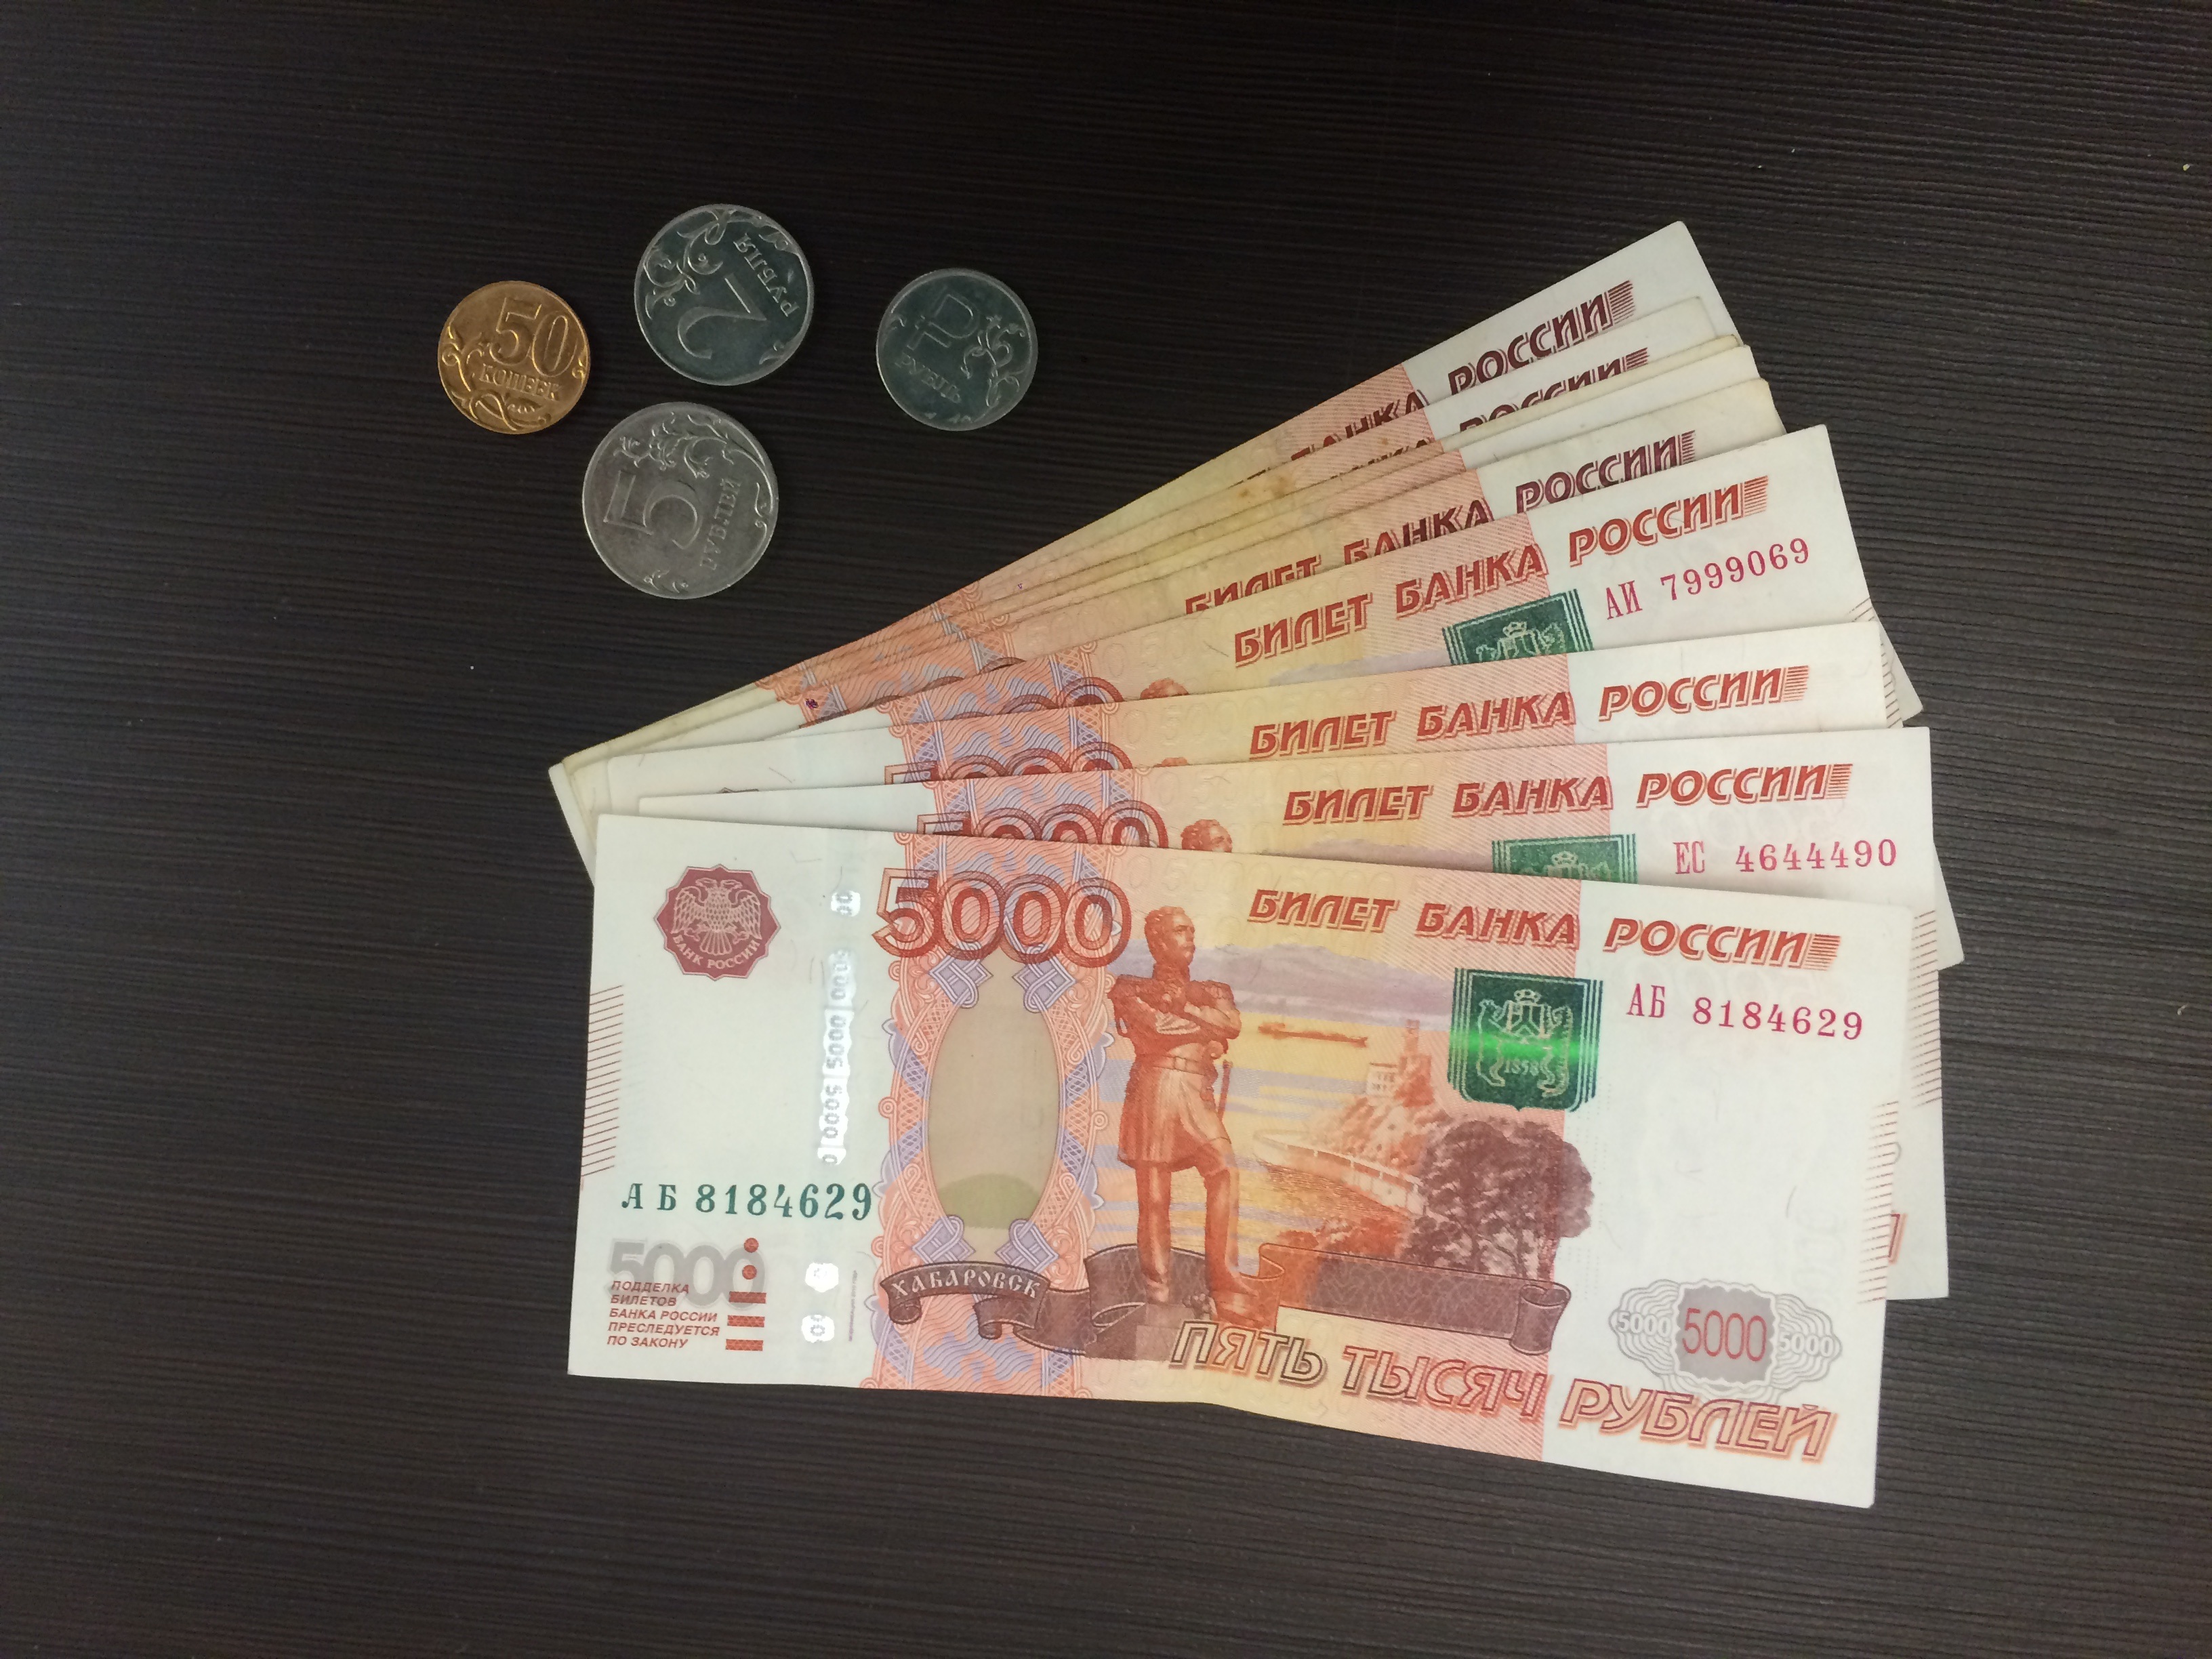
advertising, money, paper, brand, cash, currency, document, coins, ruble, banknote, bills, currency symbol